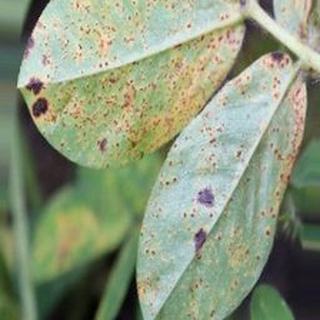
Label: groundnut_rust